Medical textiles

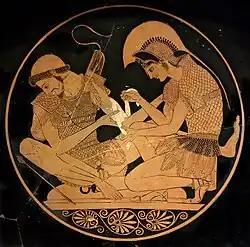
Achilles bandaging Patroclus. Tondo of an Attic red-figure kylix, ca. 500 BC, from Vulci.

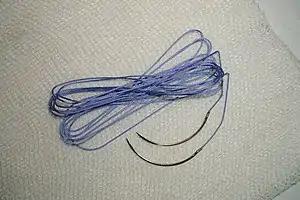
Sutures made from polyglycolic acid. These sutures are adsorbable and are degraded by the body over time.

Natural fibers have been used in medical applications since ancient times. The use of splints, bandages, and gauges is very old. An ancient Sanskrit text on medicine and surgery, the "Sushruta Samhita", categorises "Kausheya" under the "articles of bandaging." The concept of personal protective equipment (PPE) for medical practitioners dates all the way back to the 17th century. Plague doctor costumes were intended to protect plague doctors from the disease during outbreaks of the Bubonic Plague in Europe. According to descriptions, the costumes were typically composed of heavy fabric or leather and was waxed.